Rodney Dangerfield

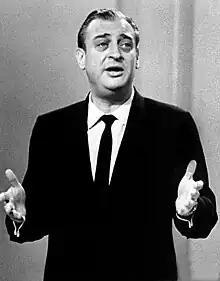
Dangerfield in 1972

Jack Roy (born Jacob Cohen; November 22, 1921 – October 5, 2004), better known by the stage name Rodney Dangerfield, was an American stand-up comedian, actor, screenwriter, and producer. He was known for his self-deprecating one-liner humor, his catchphrase "I don't get no respect!" and his monologues on that theme.